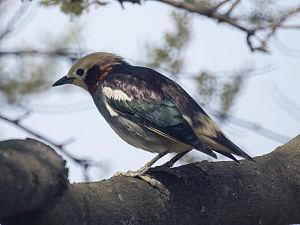
L'Étourneau à joues marron est une espèce d'oiseaux de la famille des Sturnidae.
Les Sturnidae sont une famille de passereaux constituée de 33 genres et de 123 espèces existantes.
Agropsar est un genre de passereaux de la famille des Sturnidés. Il se trouve à l'état naturel dans l'Est de l'Asie et au Yemen, plus rarement en Océanie et en Europe.